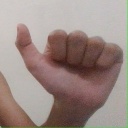
अक्षर: त